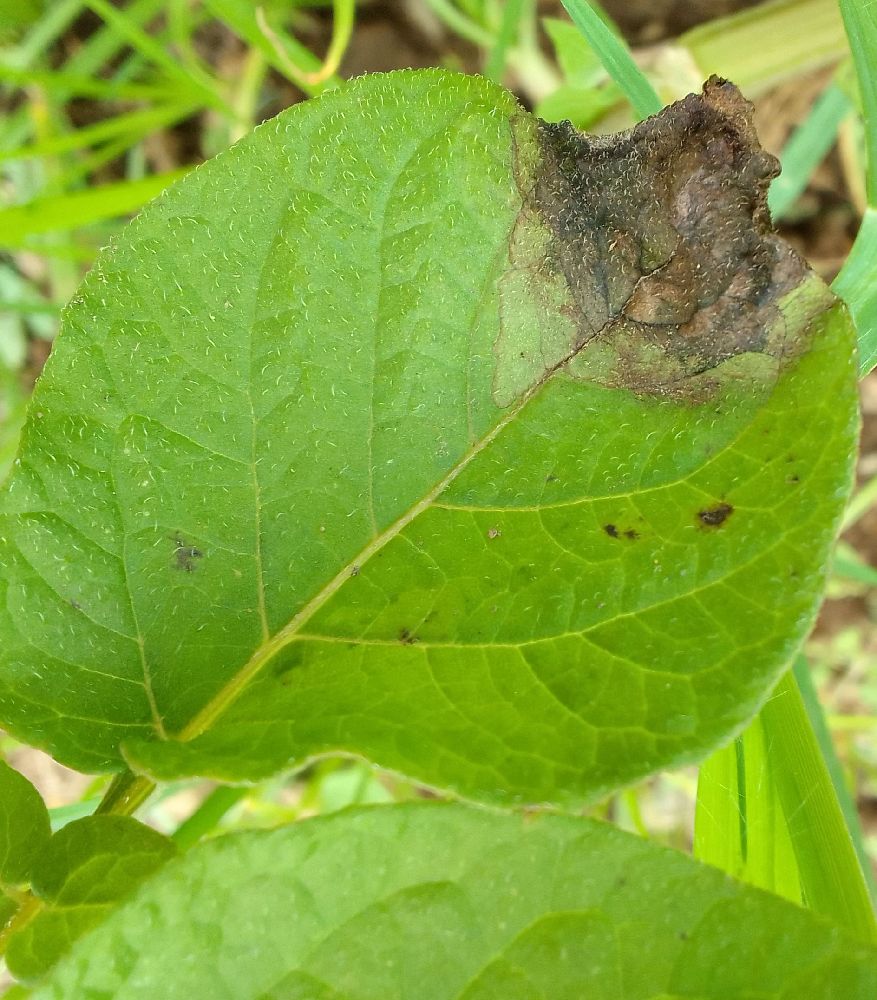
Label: Late blight